Margaret Catchpole

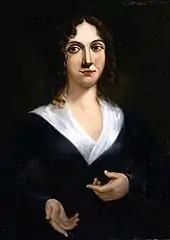
A portrait of Catchpole dating from the 1840s, painted from memory by Richard Cobbold

Margaret Catchpole (14 March 1762 – 13 May 1819) was an English servant girl, chronicler, and deportee to Australia. Born in Suffolk, she worked as a servant in various houses before being convicted of stealing a horse and escaping from Ipswich Gaol. Following her capture, she was transported to the Australian penal colony of New South Wales, where she remained for the rest of her life. Her entry in the Australian Dictionary of Biography describes her as "one of the few true convict chroniclers with an excellent memory and a gift for recording events".